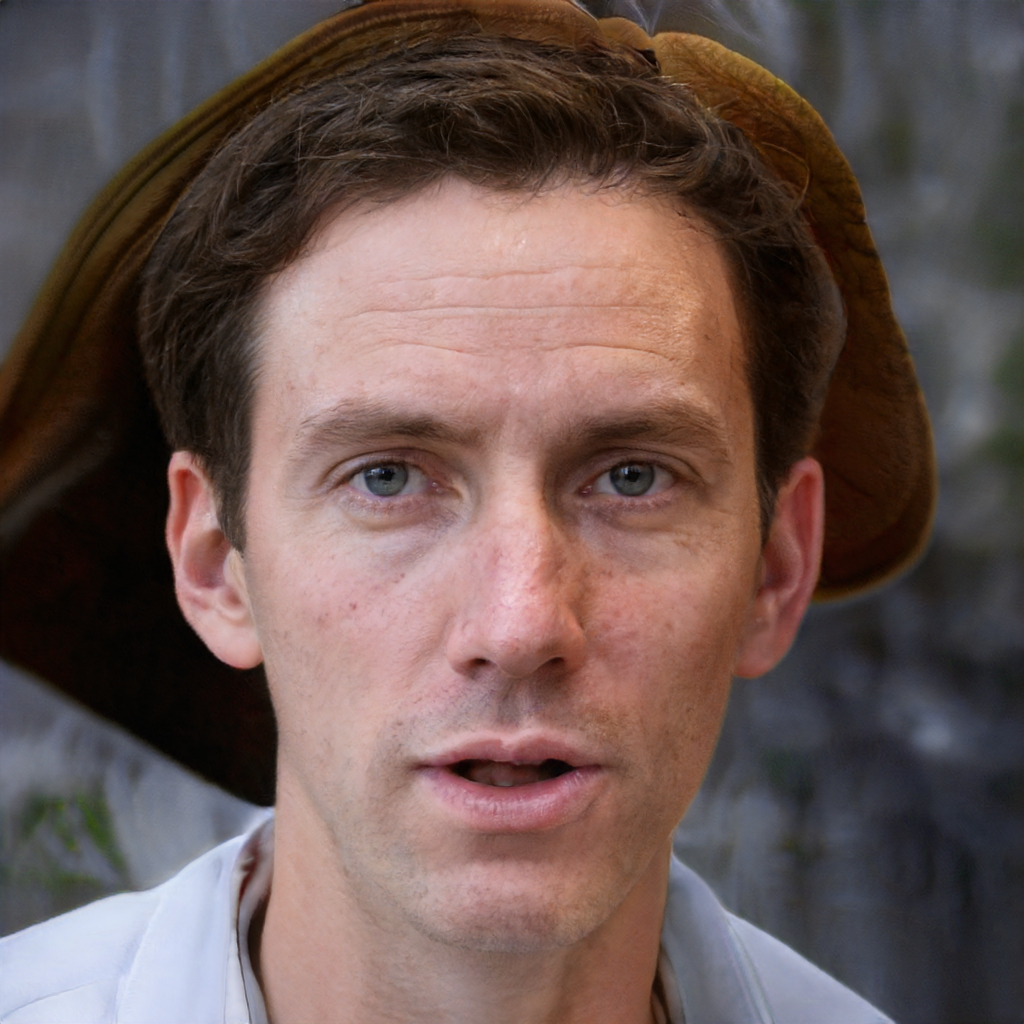
Portrait style: Real Portrait